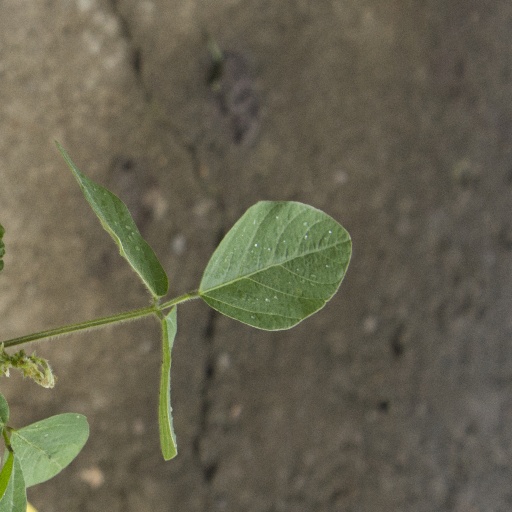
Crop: soybean